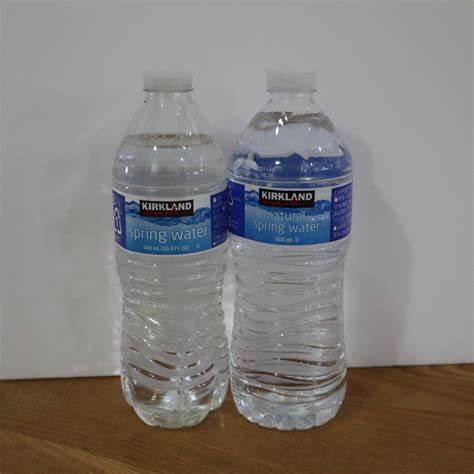
Waste category: plastic